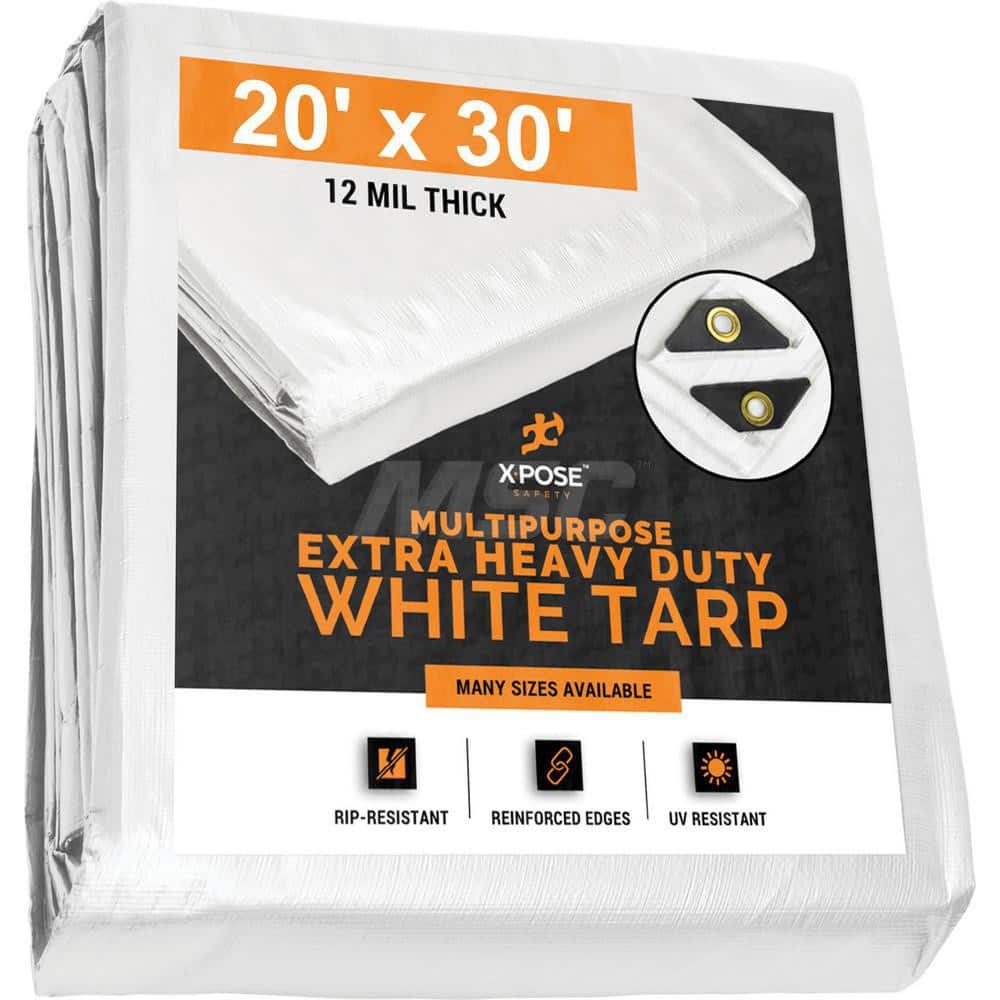
Tarp/Dust Cover: White, Rectangle, Polyethylene, 30' Long x 20' Wide, 12 mil Polyethylene, Rectangle
Brand: Xpose Safety
Item #: 13065644 Brand: Xpose Safety Model #: WHD-2030-X Product Specifications Material Polyethylene Shape Rectangle Length (Feet) 30 Width (Feet) 20 Thickness (mil) 12 Color White
Category: Hardware > Hardware Accessories > Drop Cloths